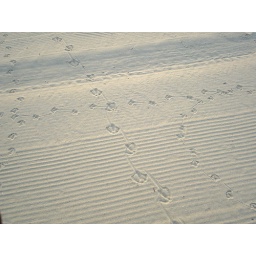
birdie feet in the beach sand at dawn